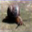
Label: snail